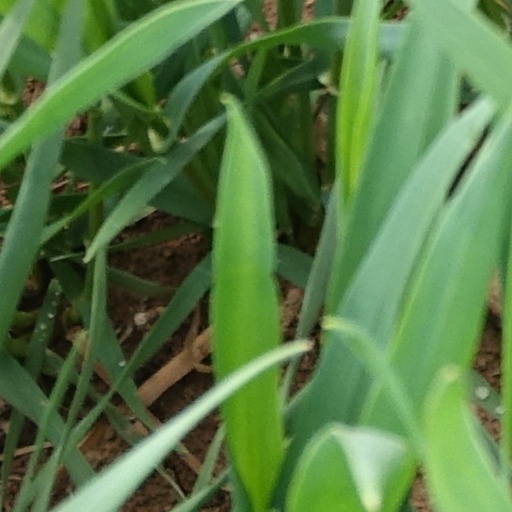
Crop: wheat